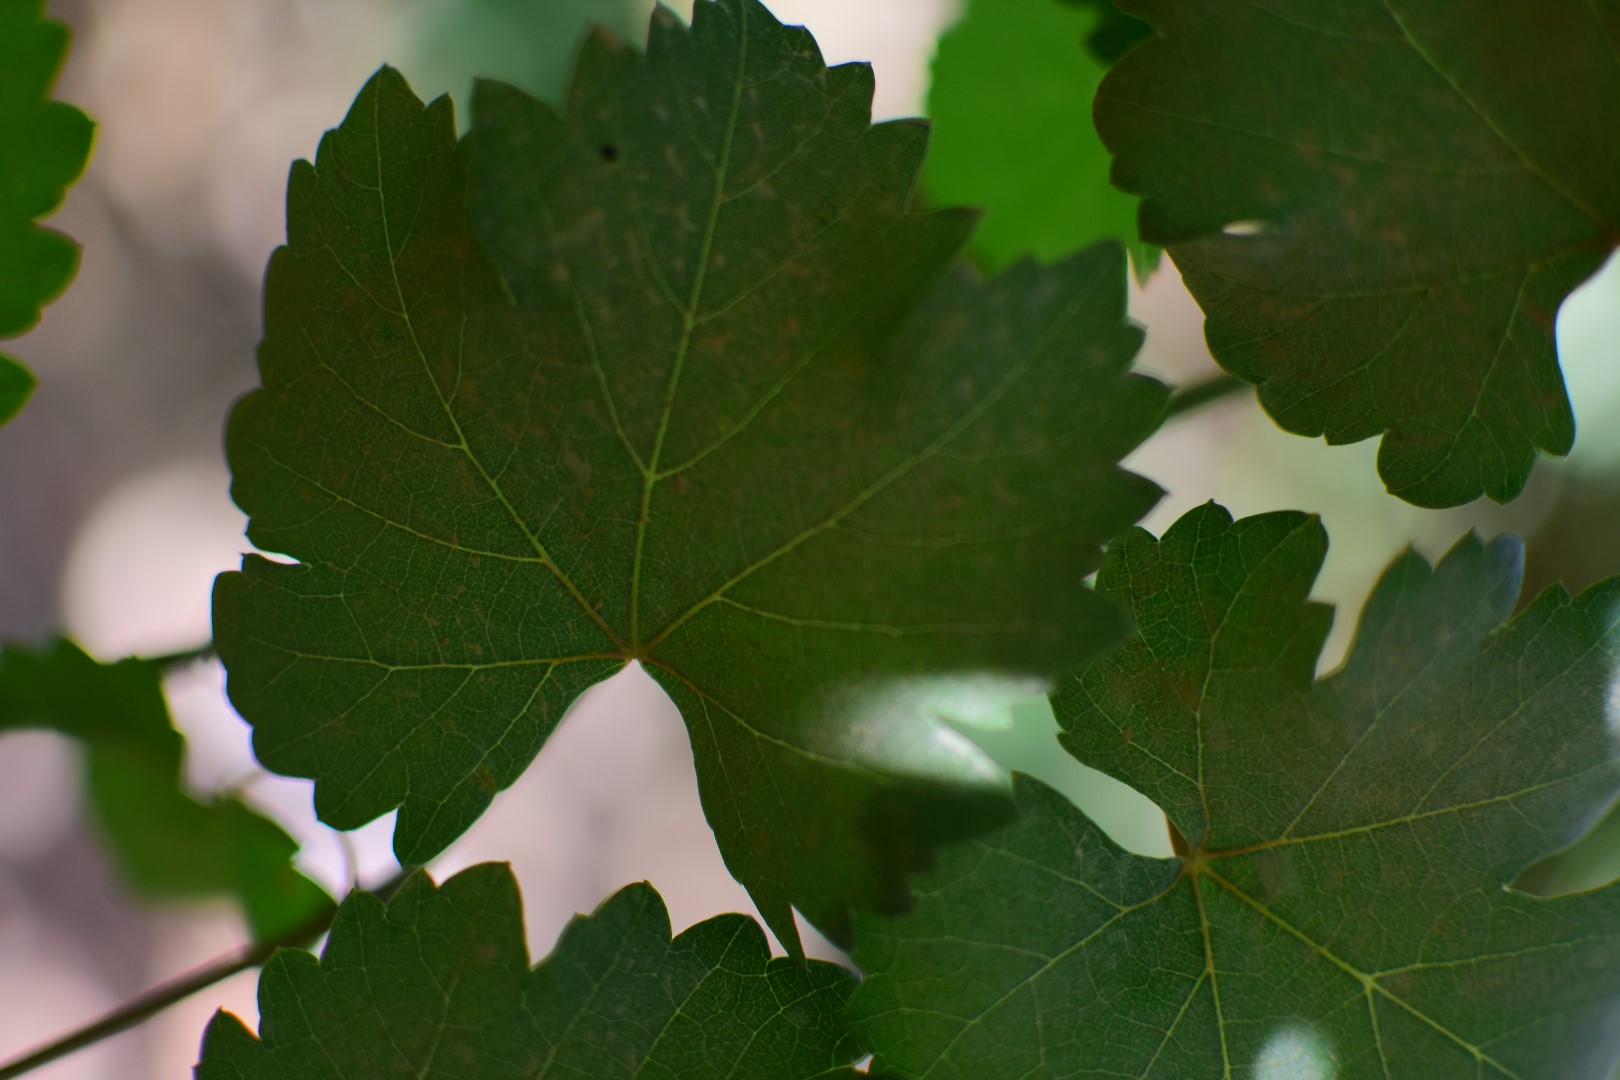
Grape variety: Shdah